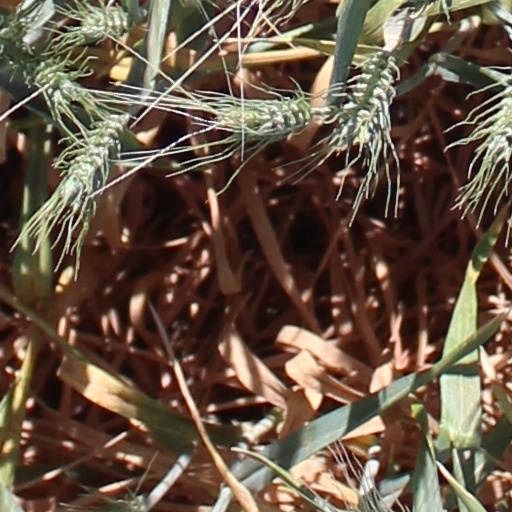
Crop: wheat